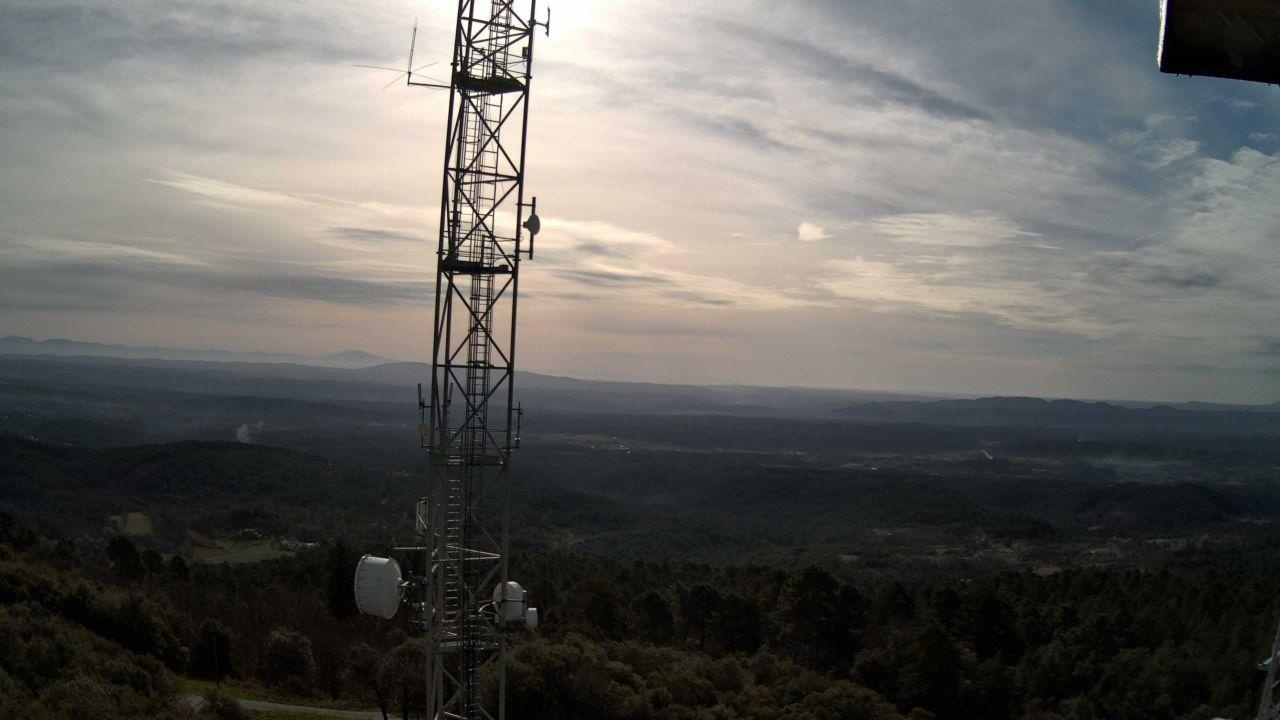
Fire: no
Smoke: yes